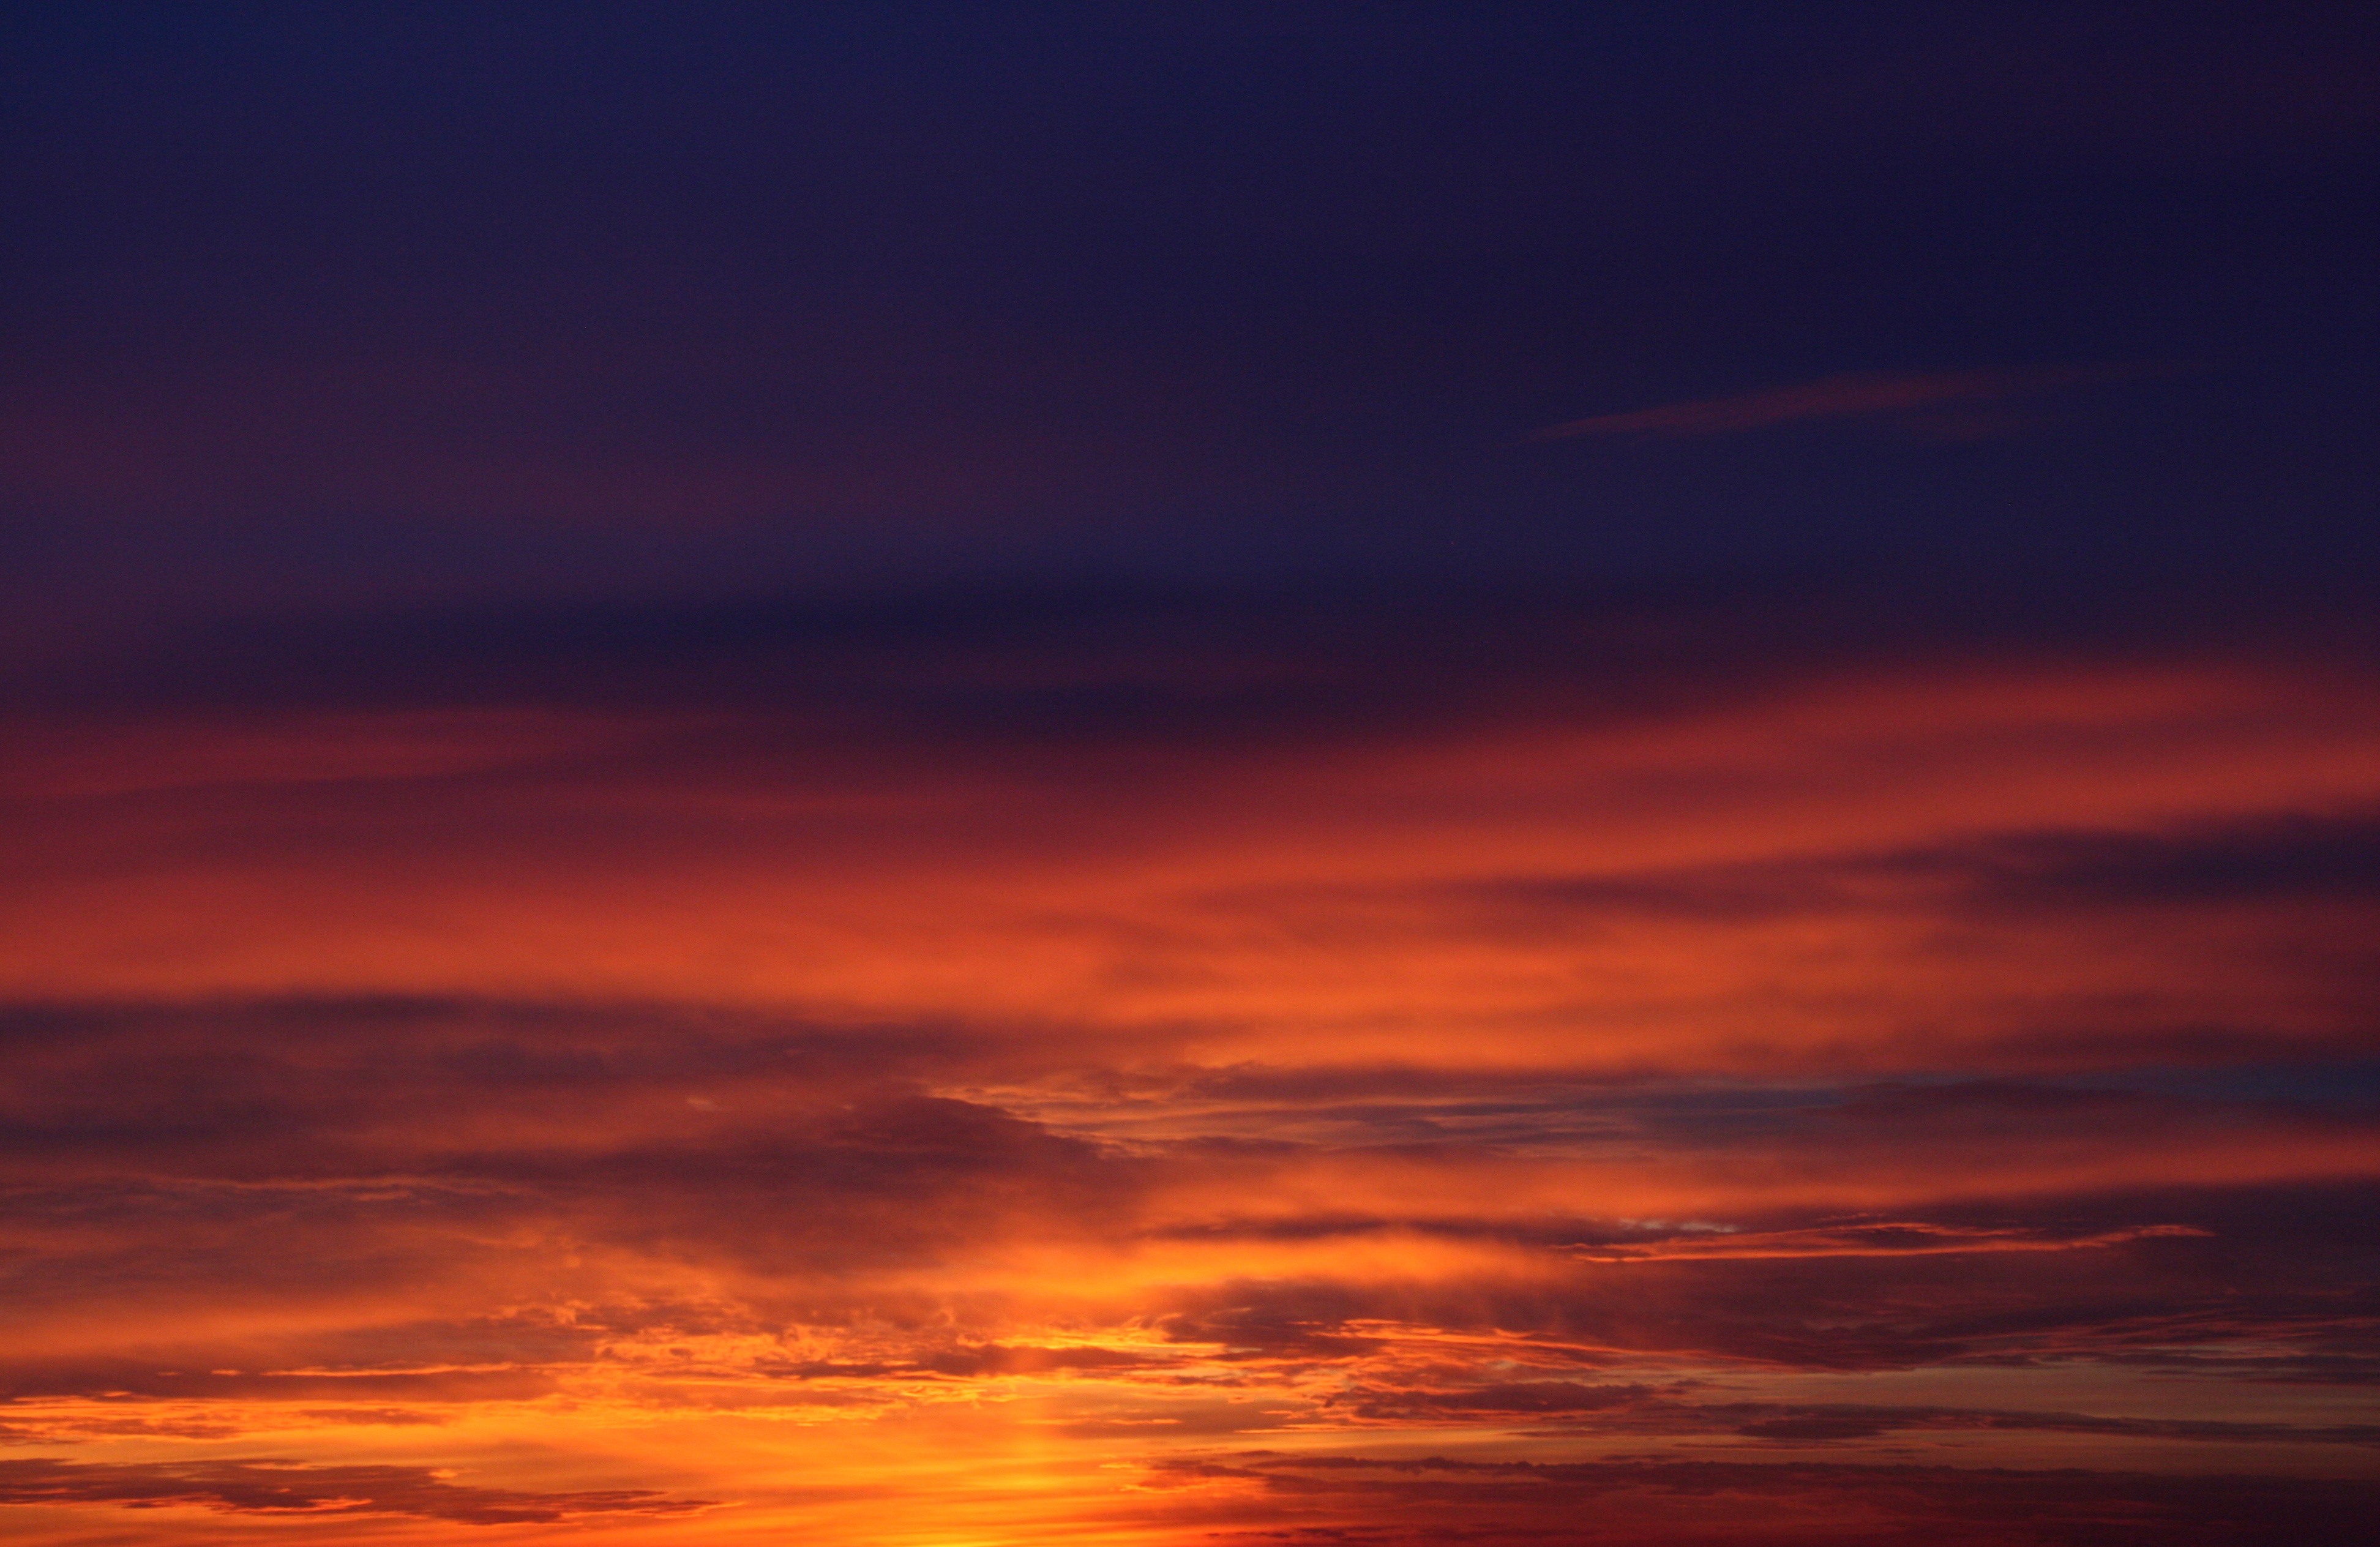
horizon, cloud, sky, sun, sunrise, sunset, morning, dawn, atmosphere, dusk, evening, orange, red, fire, blue, in the evening, afterglow, red sky at morning